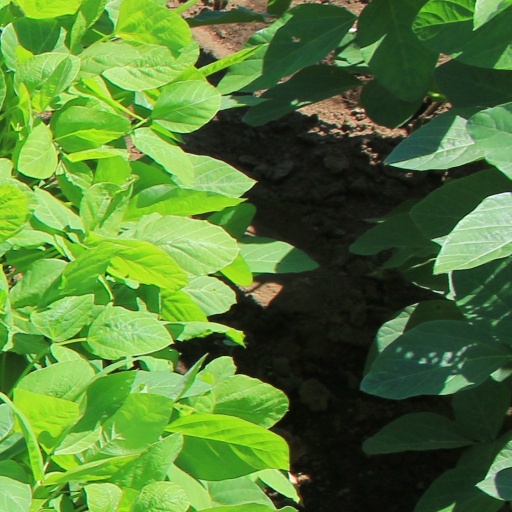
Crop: soybean